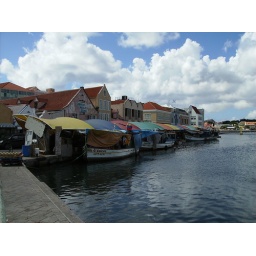
Boats from Venezuela cross the 35 mile channel to bring fresh vegetables and fish to sell at the market in Willemstad.